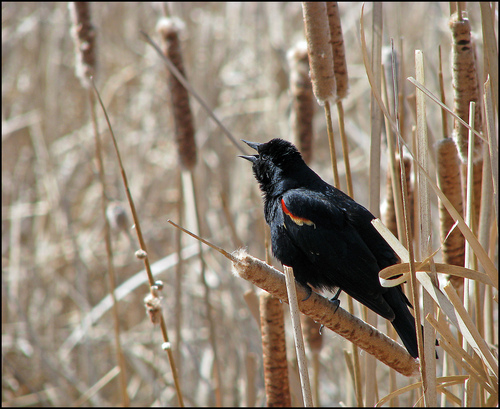
a large bird that is primarily black with an exception of a red and yellow wingbar.
this bird is all black with a red and yellow stripe on the wingbars.
this bird is all black with red and yellow bands on the front of the wing.
this bird is black all over with shiny feathers and a little bit of red on the coverlet.
this is a black bird with a red and yellow stripe on its wing.
dark black bird with a small orange stripe on its wing.
this particular bird has a belly that is black with red sides
this bird is black with red and has a very short beak.
and all black bird with red and yellow side.
this bird is black all over, has a short pointed bill, and bright yellow and red wingbars.
Species: Red Winged Blackbird